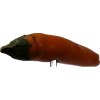
Label: pepper